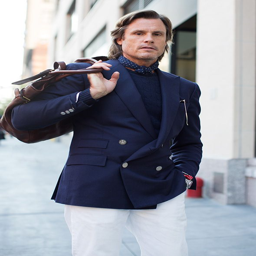
on the street : fashion week